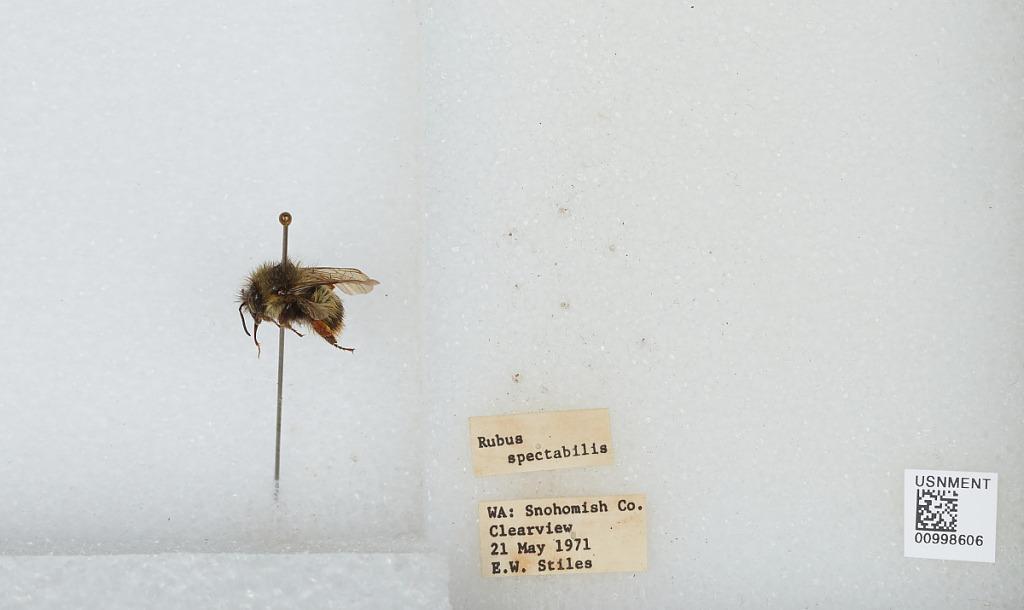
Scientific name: Bombus (Pyrobombus) mixtus Cresson
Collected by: E. Stiles
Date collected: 1971-5-21
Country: United States
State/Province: Washington
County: Snohomish
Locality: Clearview
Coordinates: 47.8292, -122.145